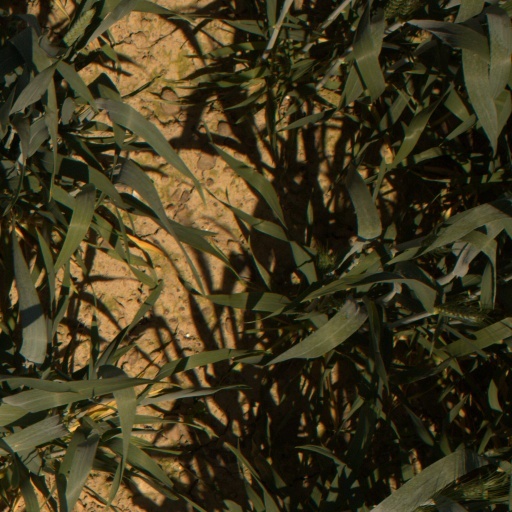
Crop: wheat